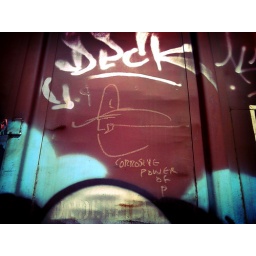
Colossus of Roads on a train car in Anaheim, CA.